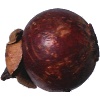
Label: images